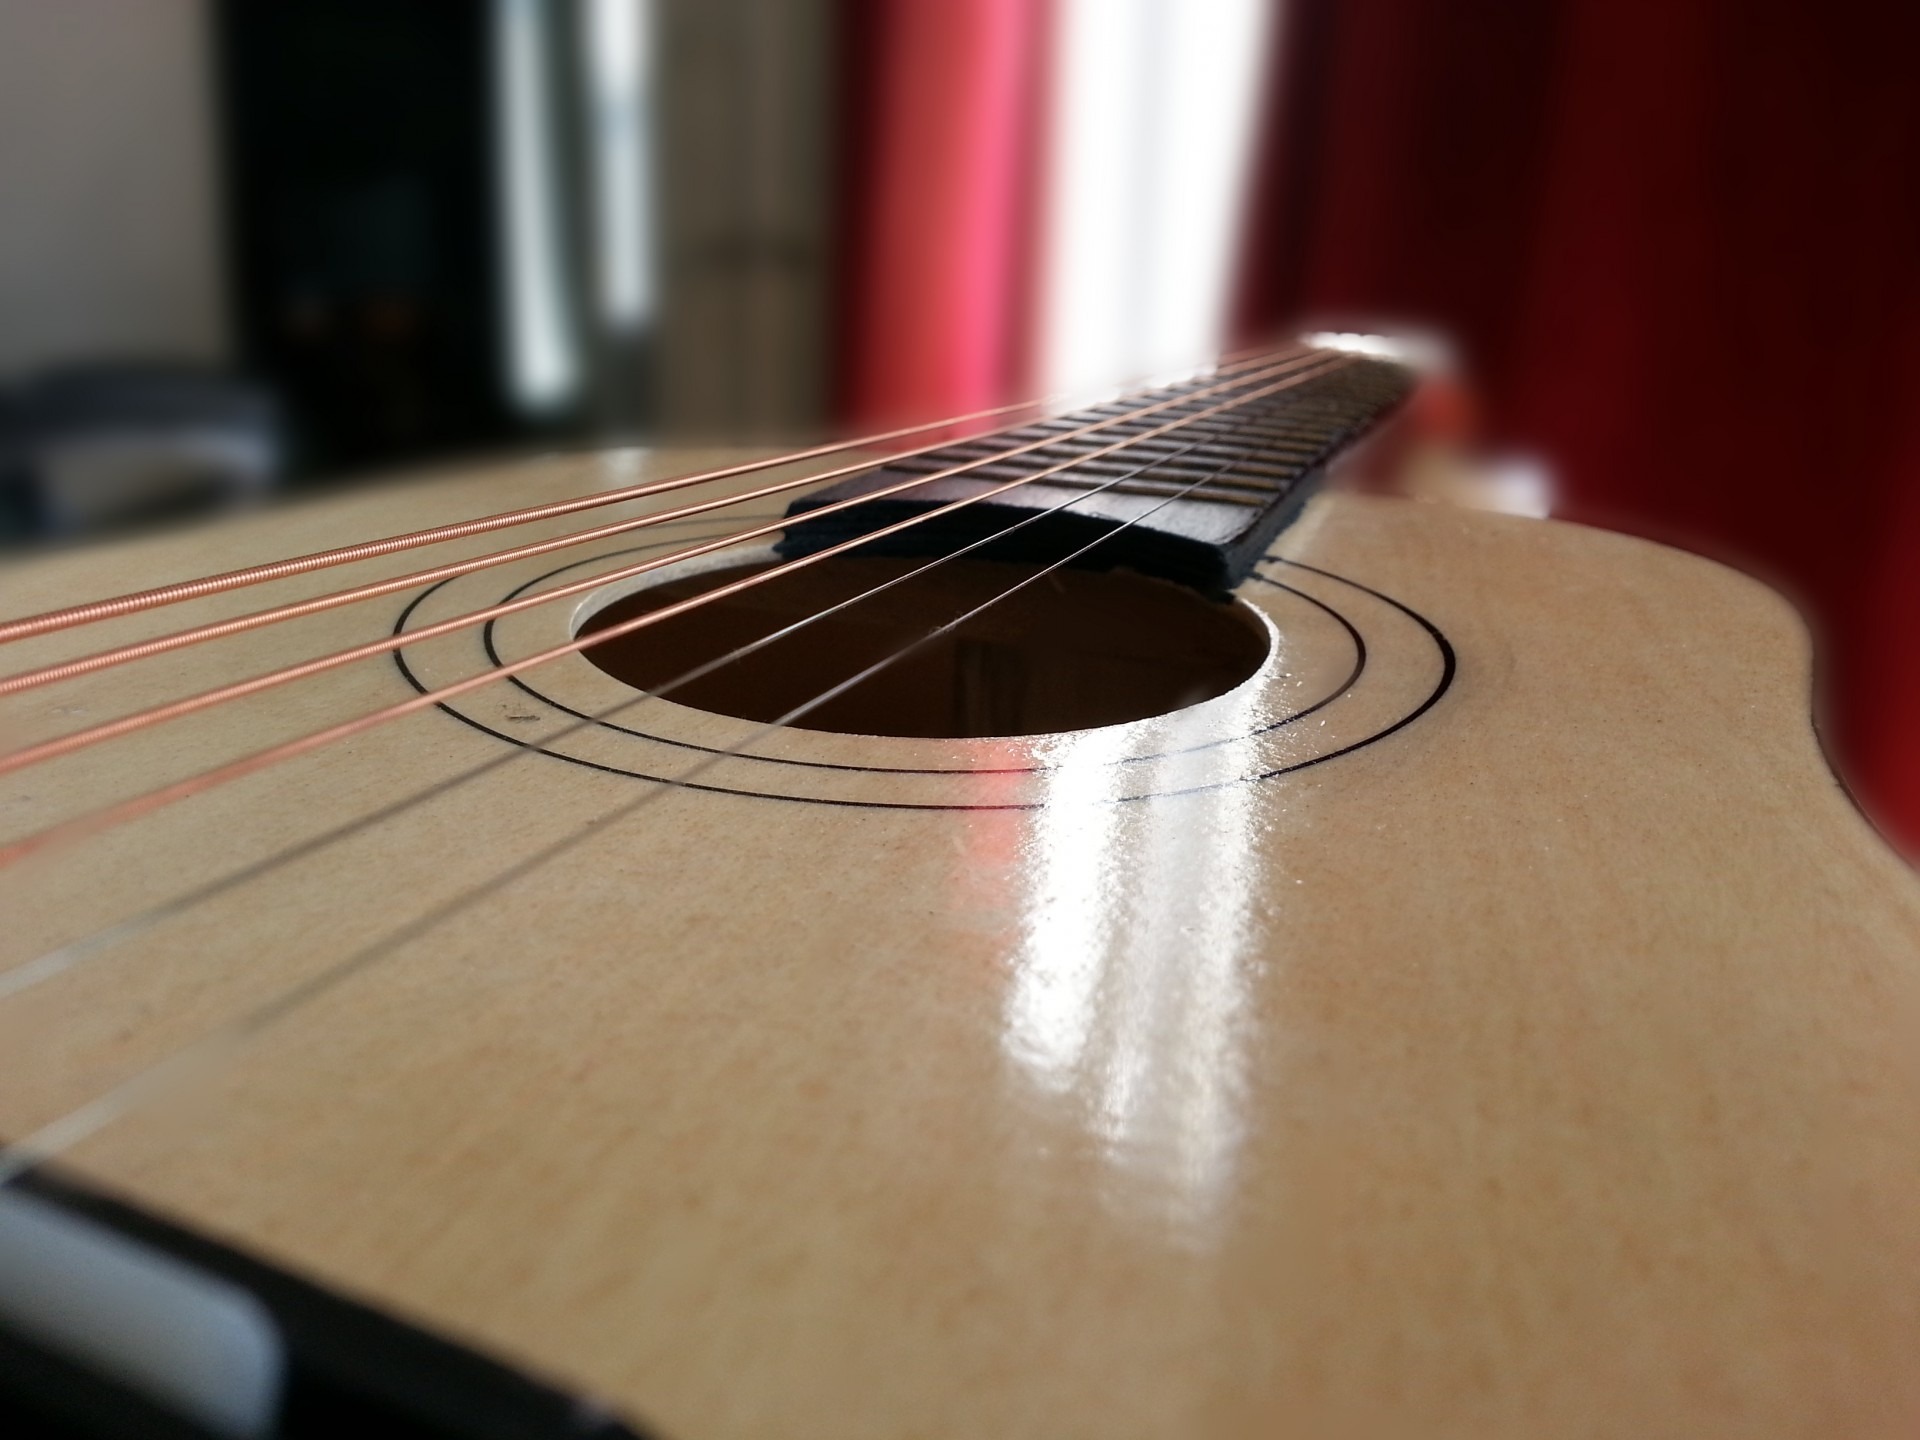
music, guitar, acoustic guitar, musician, circle, musical instrument, close up, sound, chord, melody, tune, string instrument, plucked string instruments